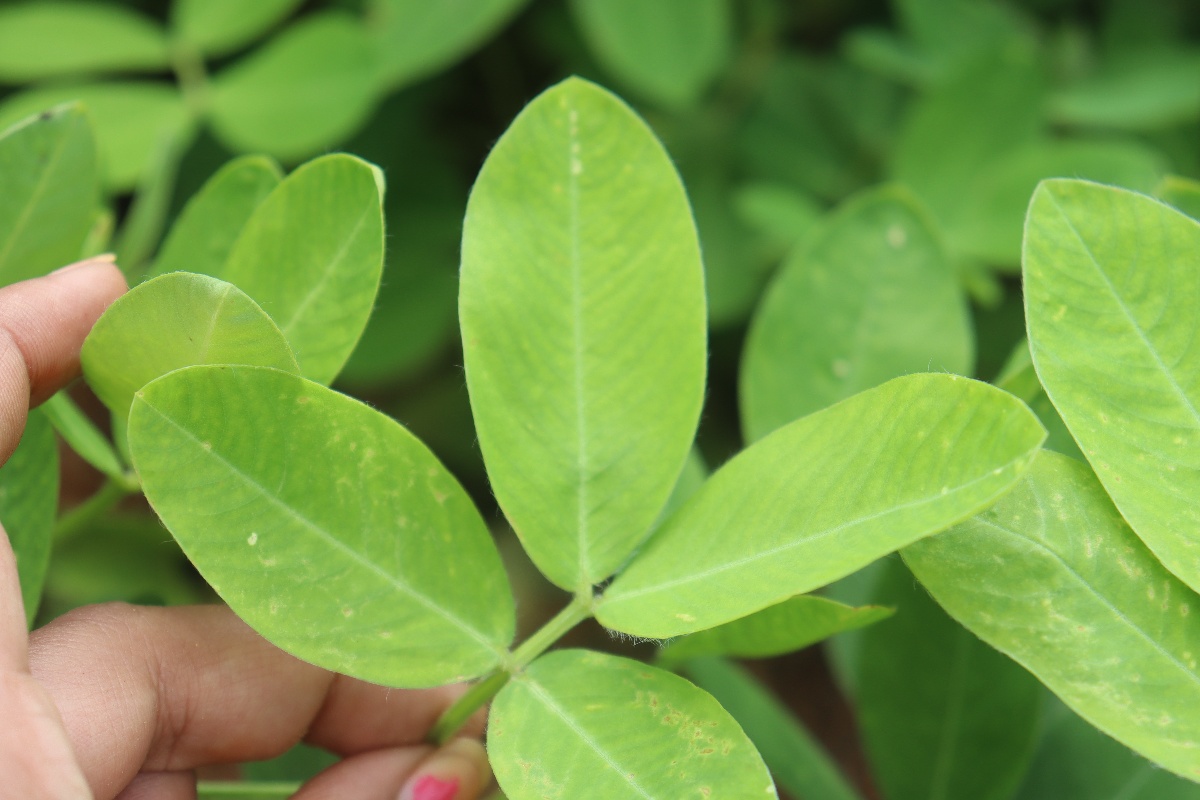
Label: healthy leaf